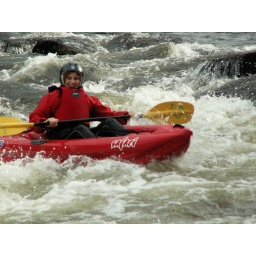
White water kayaking courses on the river tay with national kayak school based in sunny weem near aberfeldy